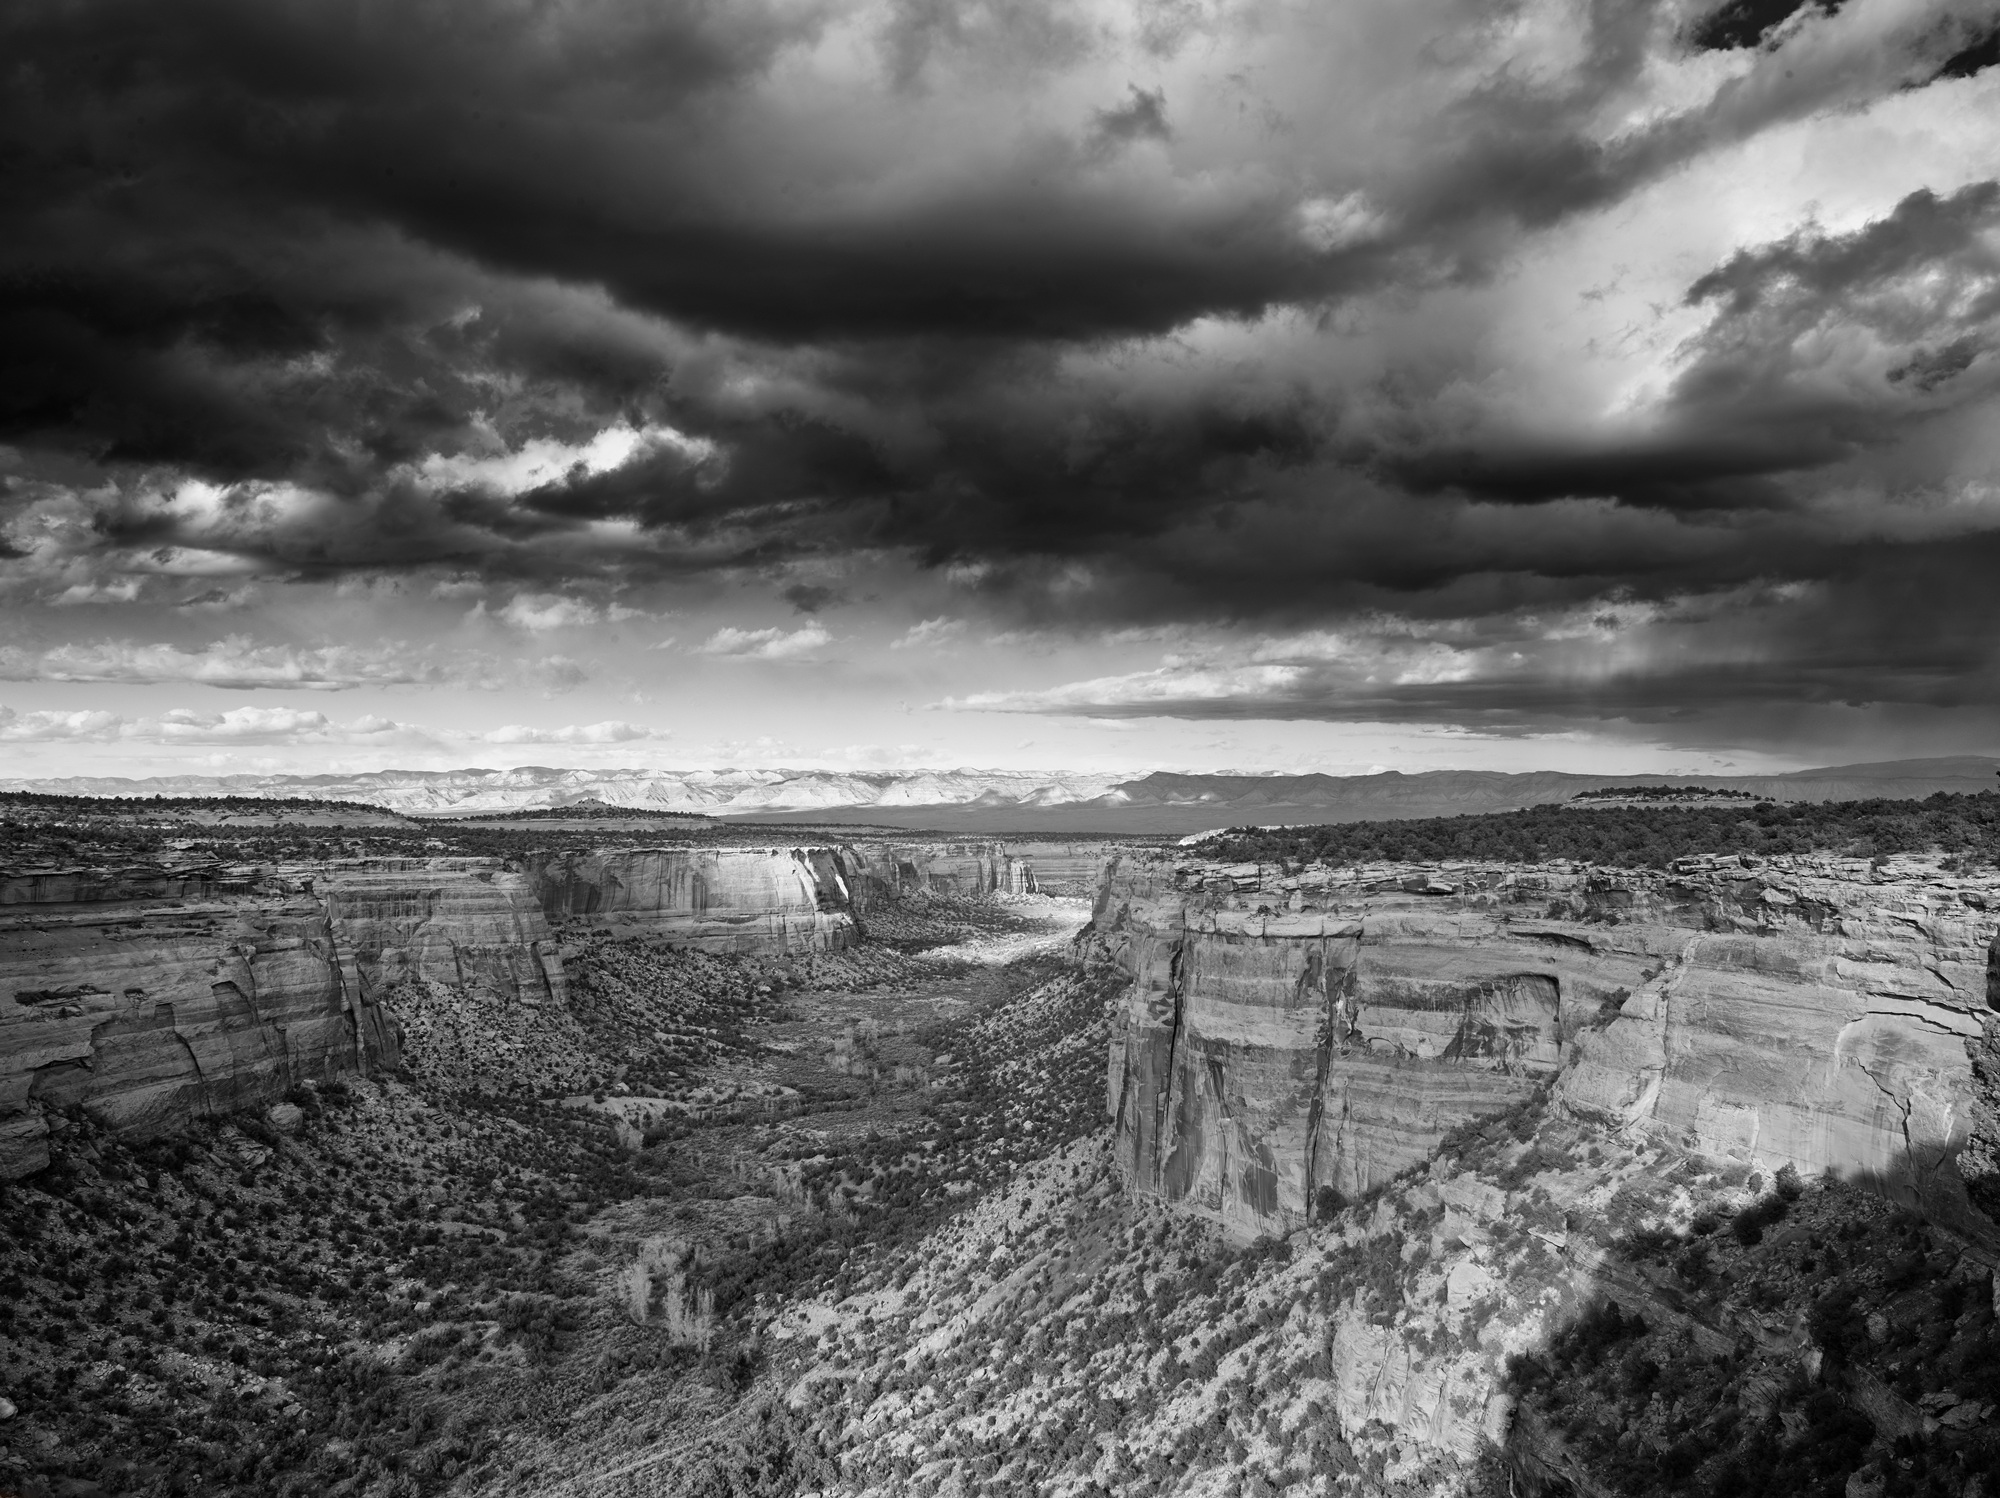
landscape, nature, rock, horizon, cloud, black and white, sky, photography, countryside, view, valley, dark, weather, darkness, monochrome, cloudscape, outdoors, outside, clouds, colorado national monument, plateaus, monochrome photography, atmospheric phenomenon